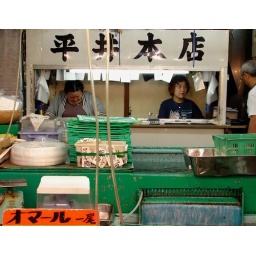
at the Tsukiji fish market in Tokyo